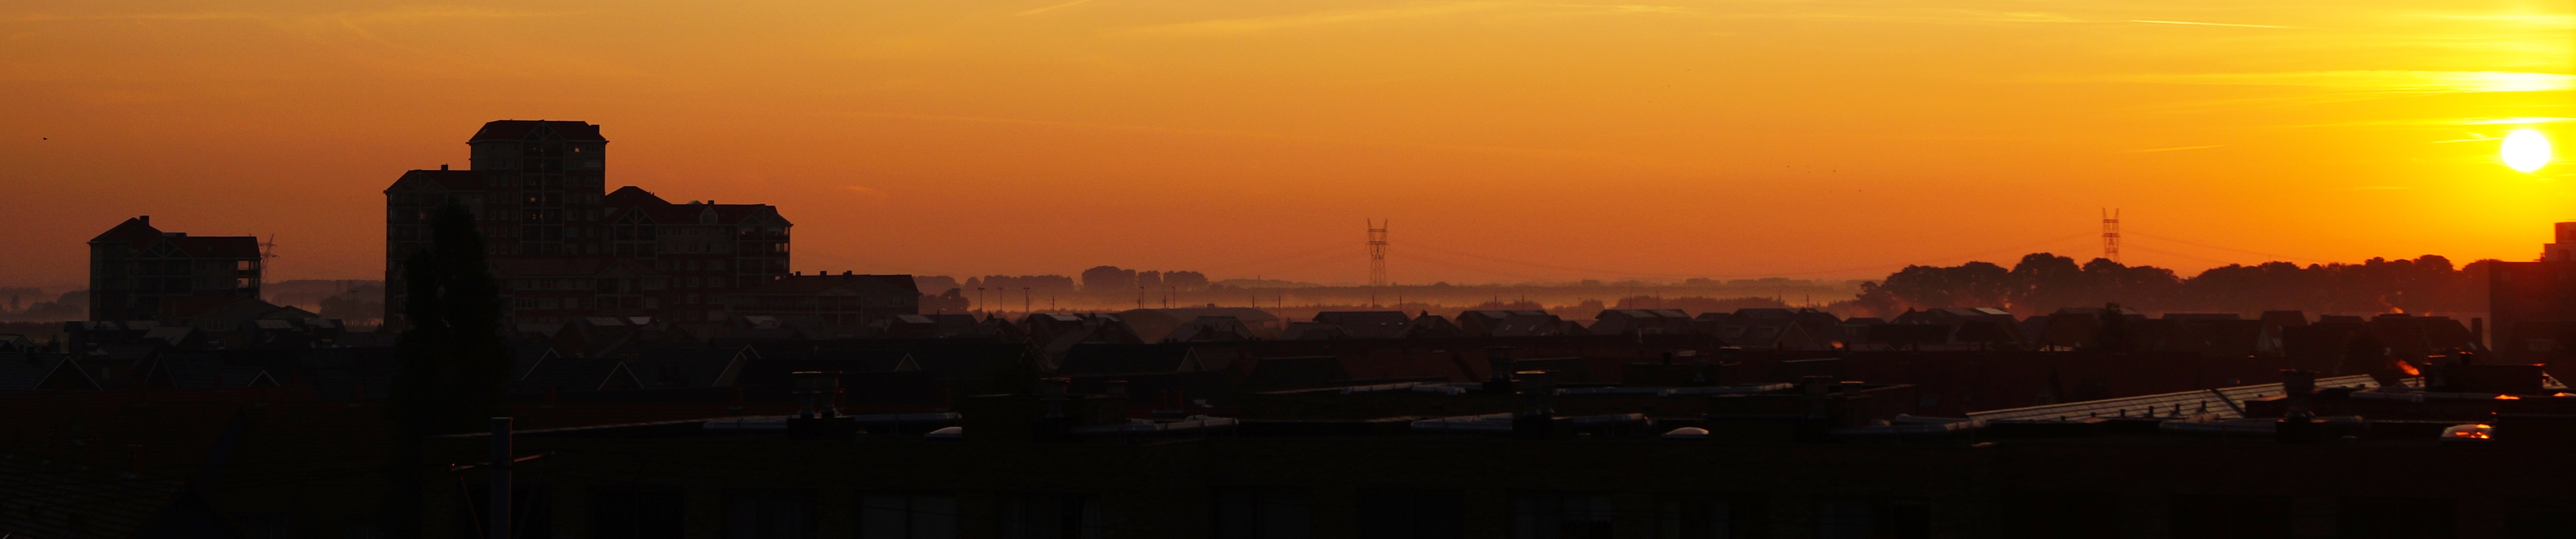
horizon, silhouette, sky, sun, sunrise, sunset, skyline, morning, dawn, city, cityscape, dusk, panoramic, evening, haze, smog, pollution, afterglow, atmospheric phenomenon, human settlement